Vanaraja Chavda

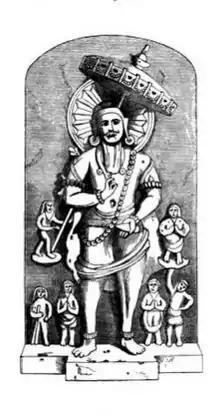
Vanaraja Chavada, a woodcut by Alexander Kinloch Forbes in "Râs Mâlâ" (1856) based on a statue at Sidhpur.

In the "Purātana-prabandha-saṅgraha", in Ambāsana village, two Cāpotkaṭa brothers, Canda and Cāmuṇḍa, are foretold by an astrologer that Cāmuṇḍa's unborn son would kill Canda. Cāmuṇḍa's unnamed wife is cast out and she moves to Pañcāsara, where she gives birth to Vanarāja and places him in a hammock on a tree, when Śīlaguṇasūri who was passing by noticed that the tree's shade was not bending, and then proceeds to take them both to live in a temple.